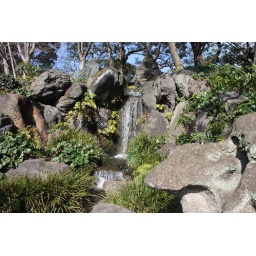
This impressive water feature feeds the lake within the Ninomaru garden, East Gardens of the Imperial Palace, Tokyo, Japan.